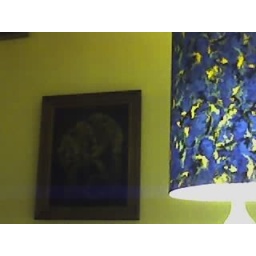
Same lamp they've had since I was a kid, and a mirror picture of cubs in the special occassion room.